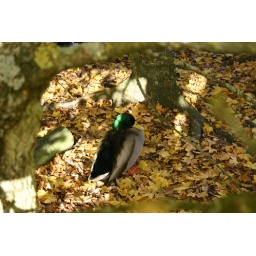
this duck was warm and dry under the trees